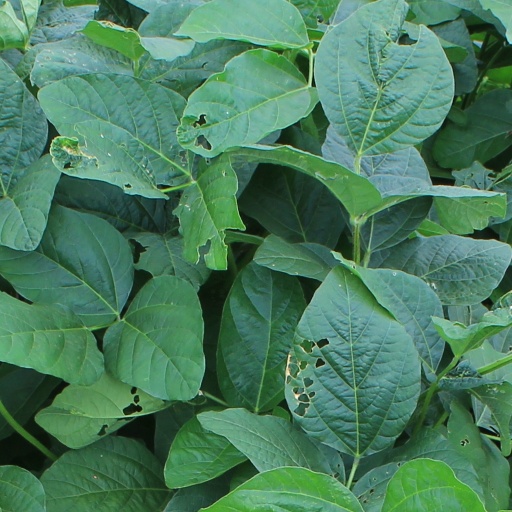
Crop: soybean